Eamus Catuli

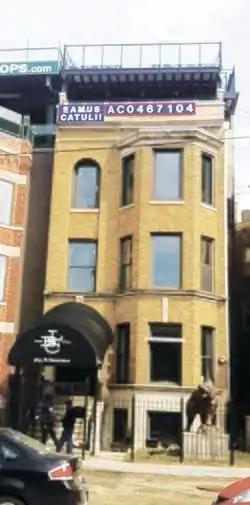
The "Eamus Catuli!" sign and the "Anno Catulorum" sign on the Lakeview Baseball Club building in 2012

"Eamus Catuli" is a Latin phrase associated with the Chicago Cubs, a Major League Baseball team, and with the team's home ballpark, Wrigley Field. It has gained fame at both a local and national level. Featured on a sign that sits perched atop the Lakeview Baseball Club—the first of the rooftop establishments overlooking the ballpark—it has not only become something of a rallying cry amongst Cubs fans, but has also served to mark the team's historic futility. "Eamus Catuli" is a Latin translation for "Let's go Cubs".